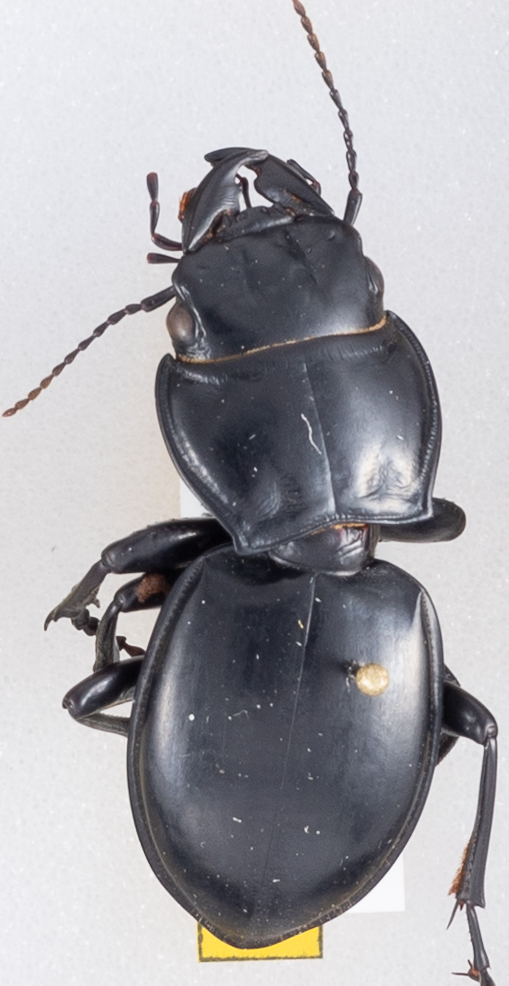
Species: Pasimachus californicus
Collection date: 2019-10-16
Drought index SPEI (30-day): -0.524
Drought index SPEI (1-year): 1.28
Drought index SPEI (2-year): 0.8